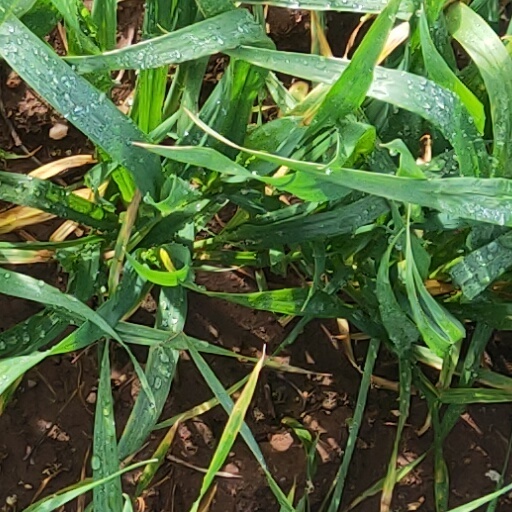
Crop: wheat